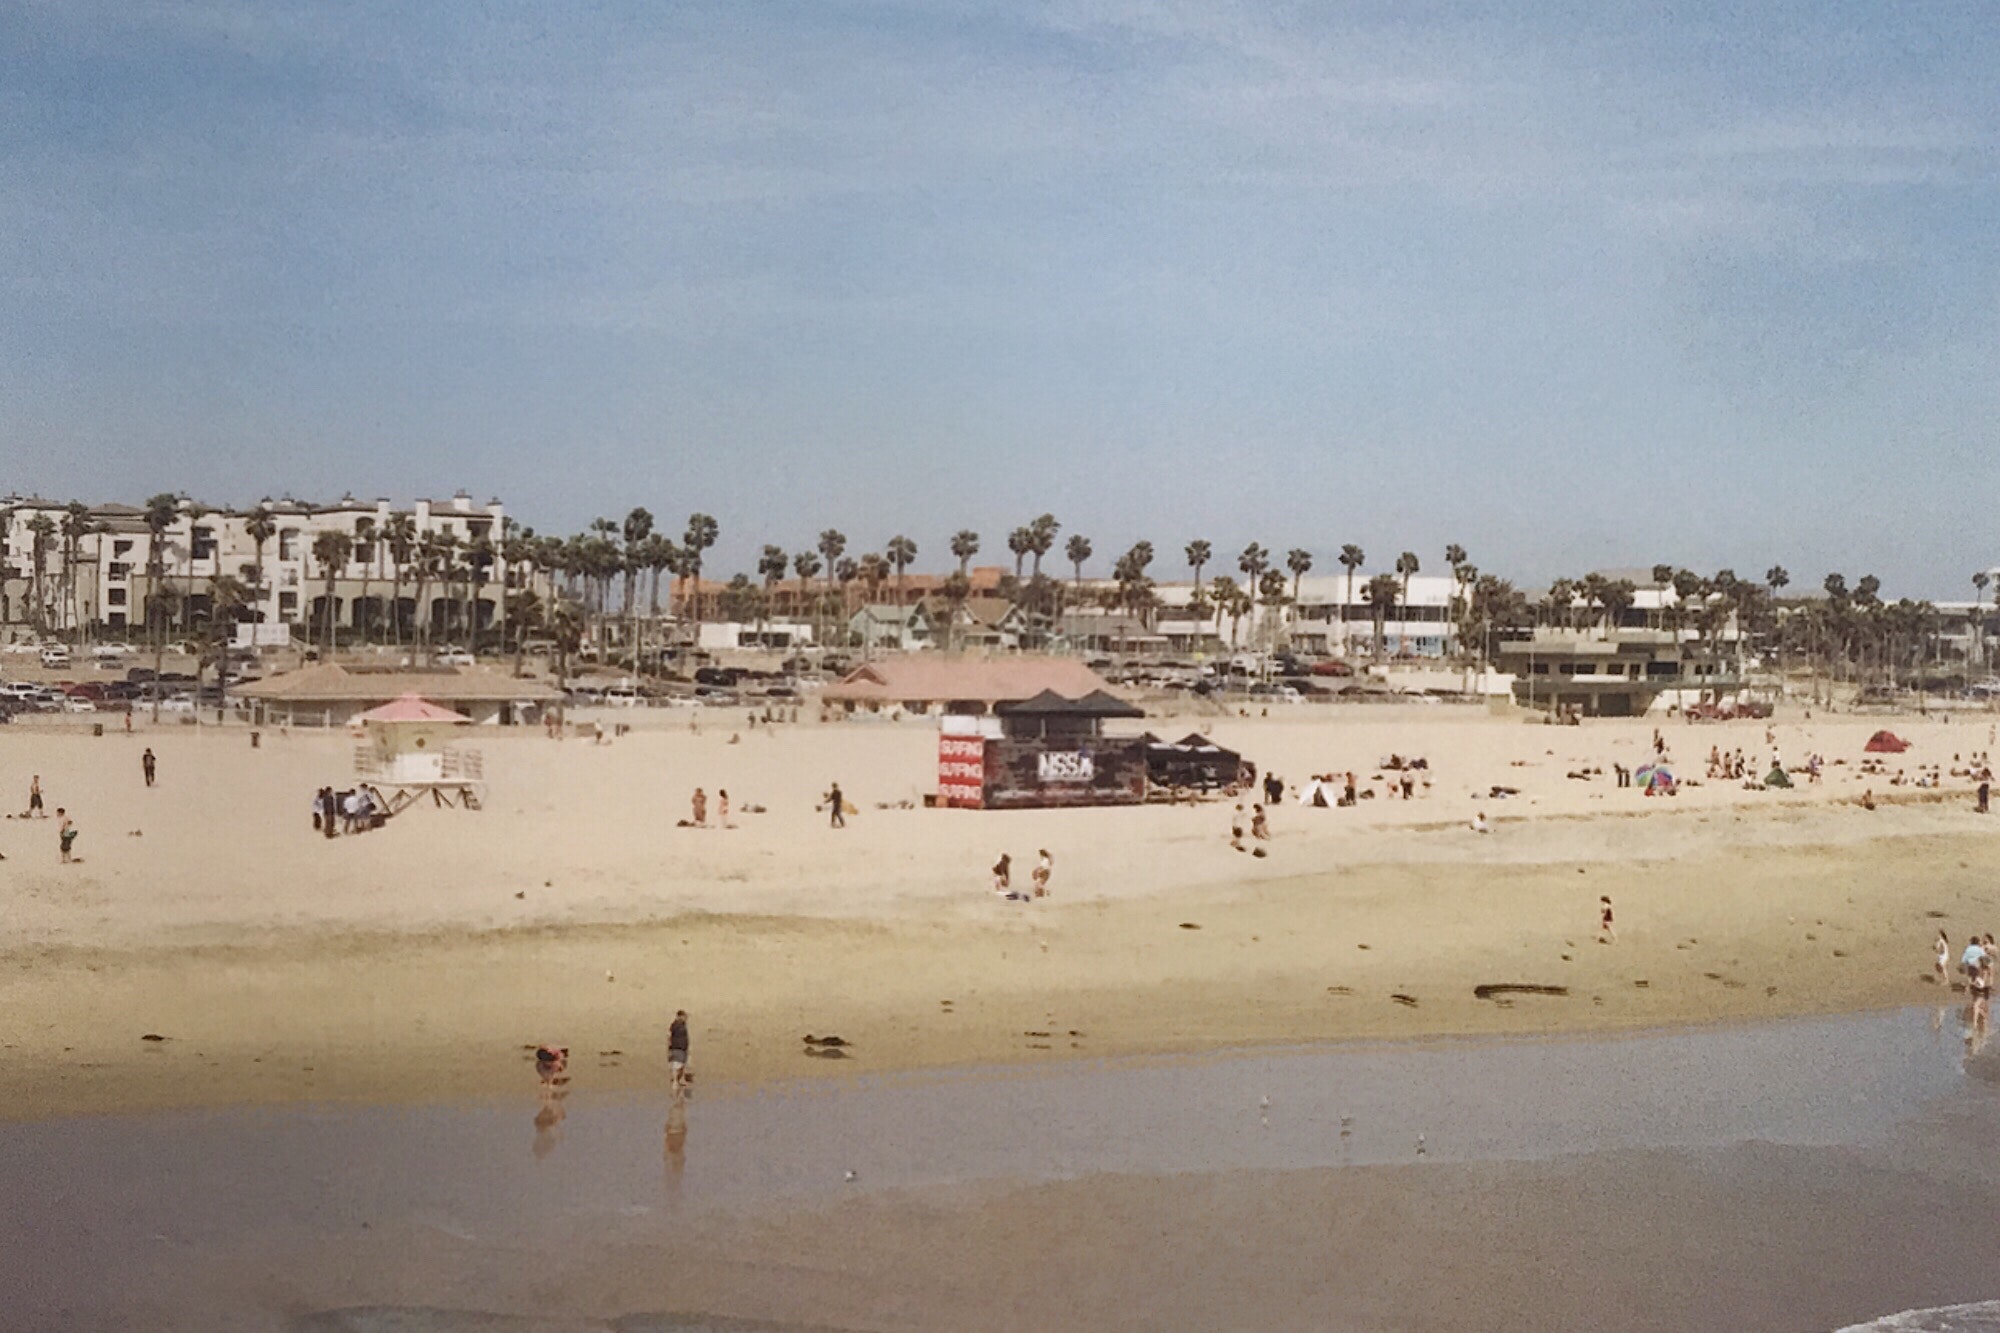
beach, body of water, sea, shore, sand, sky, coast, coastal and oceanic landforms, tourism, vacation, ocean